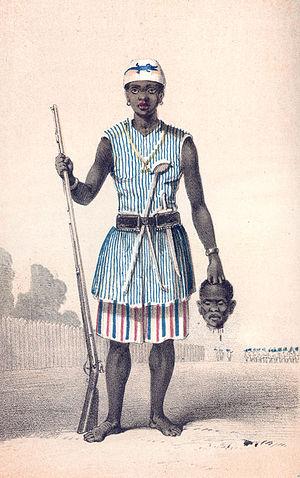
Le Bénin, en forme longue la république du Bénin, est un État d'Afrique de l'Ouest, qui couvre une superficie de 114 764 km² et s'étend sur 700 km, du fleuve Niger au nord à la côte atlantique au sud. Le Bénin comptait 10 741 458 habitants en 2016. Le pays fait partie de la CEDEAO et a comme voisins le Togo à l'ouest, le Nigeria à l'est, le Niger au nord-nord-est et le Burkina Faso au nord-nord-ouest.
Dans la mythologie grecque, les Amazones sont un peuple de femmes guerrières que la tradition situe sur les rives de la mer Noire, certains historiens les plaçant plus précisément sur les bords du Pont-Euxin dans le nord de l'Asie Mineure actuelle, et d'autres dans l’extrême ouest de la Libye.
Les Amazones du Dahomey ou Minon sont un ancien régiment militaire entièrement féminin Fon du Royaume de Dahomey qui a existé jusqu'à la fin du XIXᵉ siècle. Elles sont nommées ainsi par les Occidentaux et les historiens à cause de leurs similitudes avec les mythiques Amazones de l’ancienne Anatolie.
Seh-Dong-Hong-Beh était une cheffe des Amazones du Dahomey. En 1851, elle dirigea une armée entièrement féminine composée de 6 000 combattantes contre la forteresse Egba de Abeokuta.